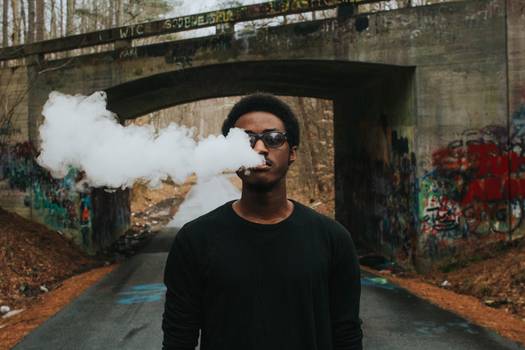
Label: No Watermark